Emil Dima

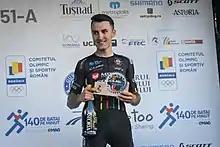
Dima in 2018

Emil Dima (born 22 February 1997) is a Romanian racing cyclist, who currently rides for UCI Continental team .